Brock Peters

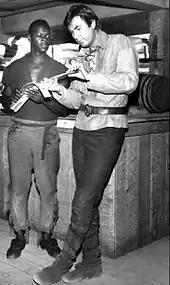
Peters with Fess Parker in the episode "Pompey" on "Daniel Boone" (1964)

Peters made his film debut in "Carmen Jones" in 1954, but began to make a name for himself in such films as "To Kill a Mockingbird" and "The L-Shaped Room". He received a Tony nomination for his starring stint in Broadway's "Lost in the Stars".